Human Rights Day

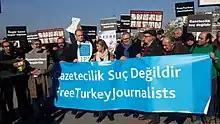
Turkish journalists protesting imprisonment of their colleagues, 10 December 2016

Human Rights Day is the day in 1948 the United Nations General Assembly adopted the Universal Declaration of Human Rights.